We Work the Black Seam

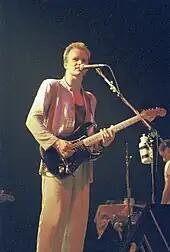
Sting in 1986

Sting combined a melody line from a song he had recorded a decade earlier with lyrics about the miners' strike, which was ongoing as he wrote, recorded and mixed the song for "The Dream of the Blue Turtles" sessions at Blue Wave, Eddy Grant's studio in Barbados, and Le Studio in Quebec north of Montreal.